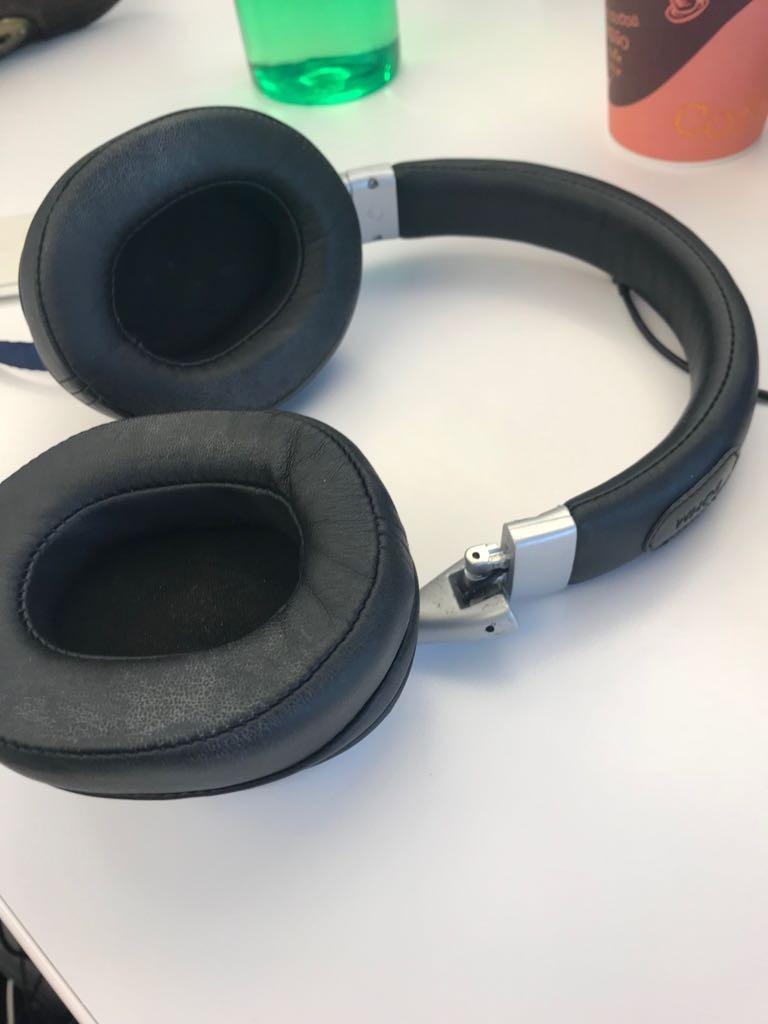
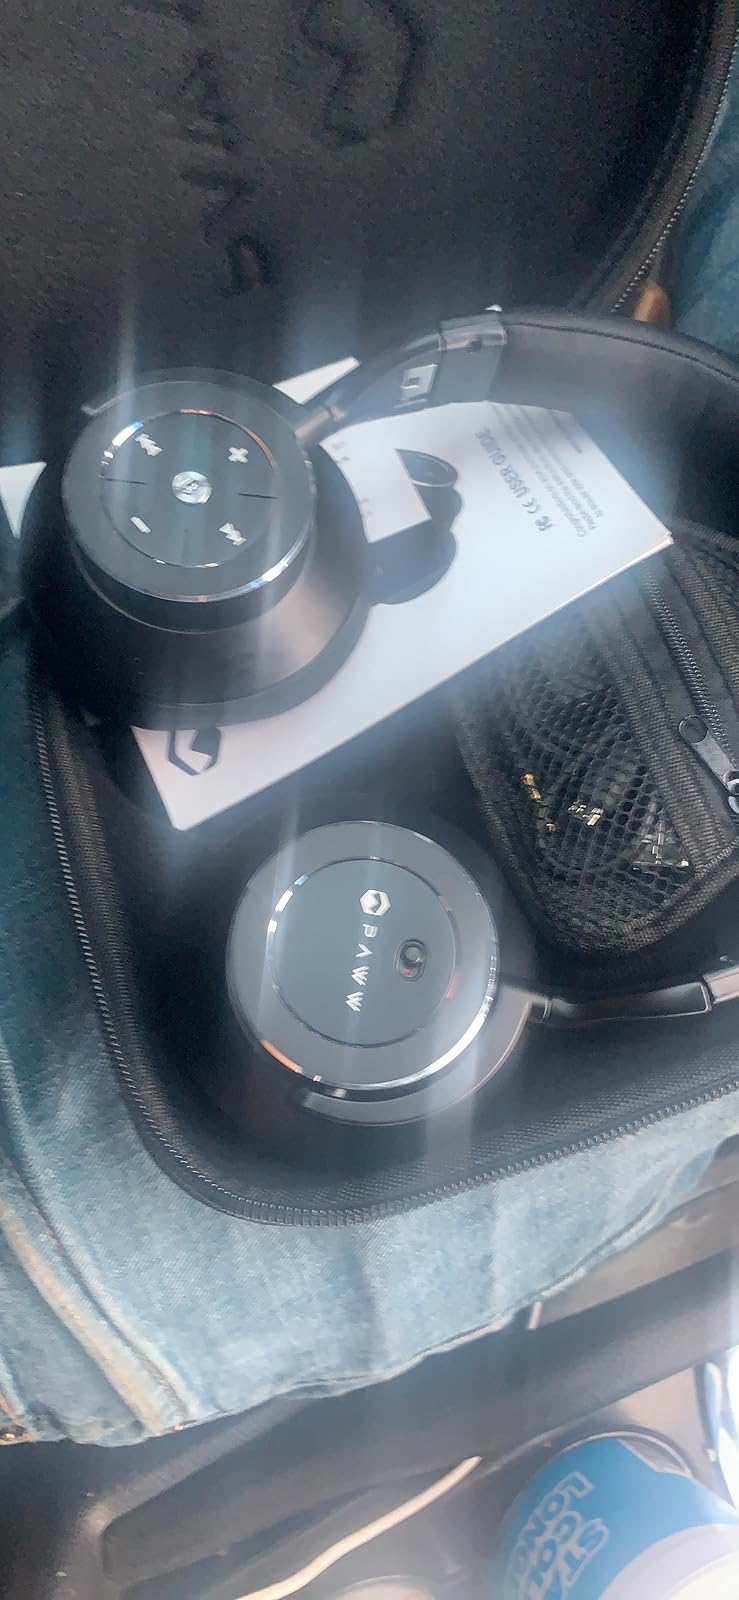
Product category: headphones
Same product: no